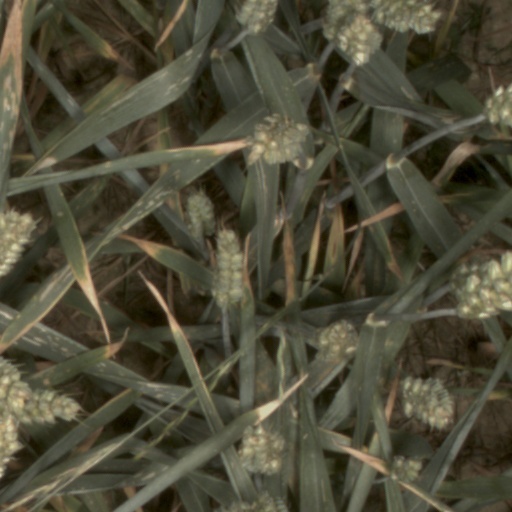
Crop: wheat